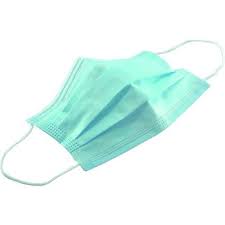
Waste category: trash